History of philosophical pessimism

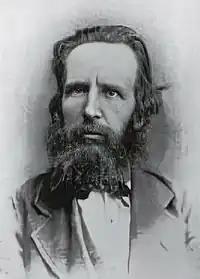
Julius Bahnsen; his radical pessimism excluded any possibility of progress and deliverance.

Though a lesser-known figure outside Italy, Giacomo Leopardi was highly influential in the 19th century, especially on Schopenhauer and Nietzsche. In Leopardi's darkly comic essays, aphorisms, fables and parables, life is often described as a sort of divine joke or mistake. For Leopardi, humans have an unlimited desire for pleasure, which cannot however be satisfied by any specific joy. In this perspective, the existential problem for human beings emerges in the actual desire for particular existent pleasures, for these are all finite and thus cannot satisfy the desire for the infinite.